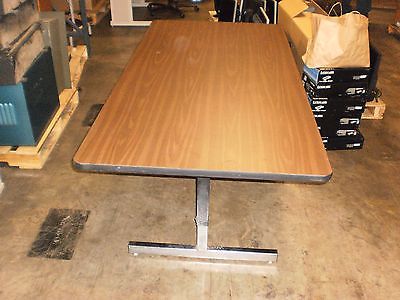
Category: table